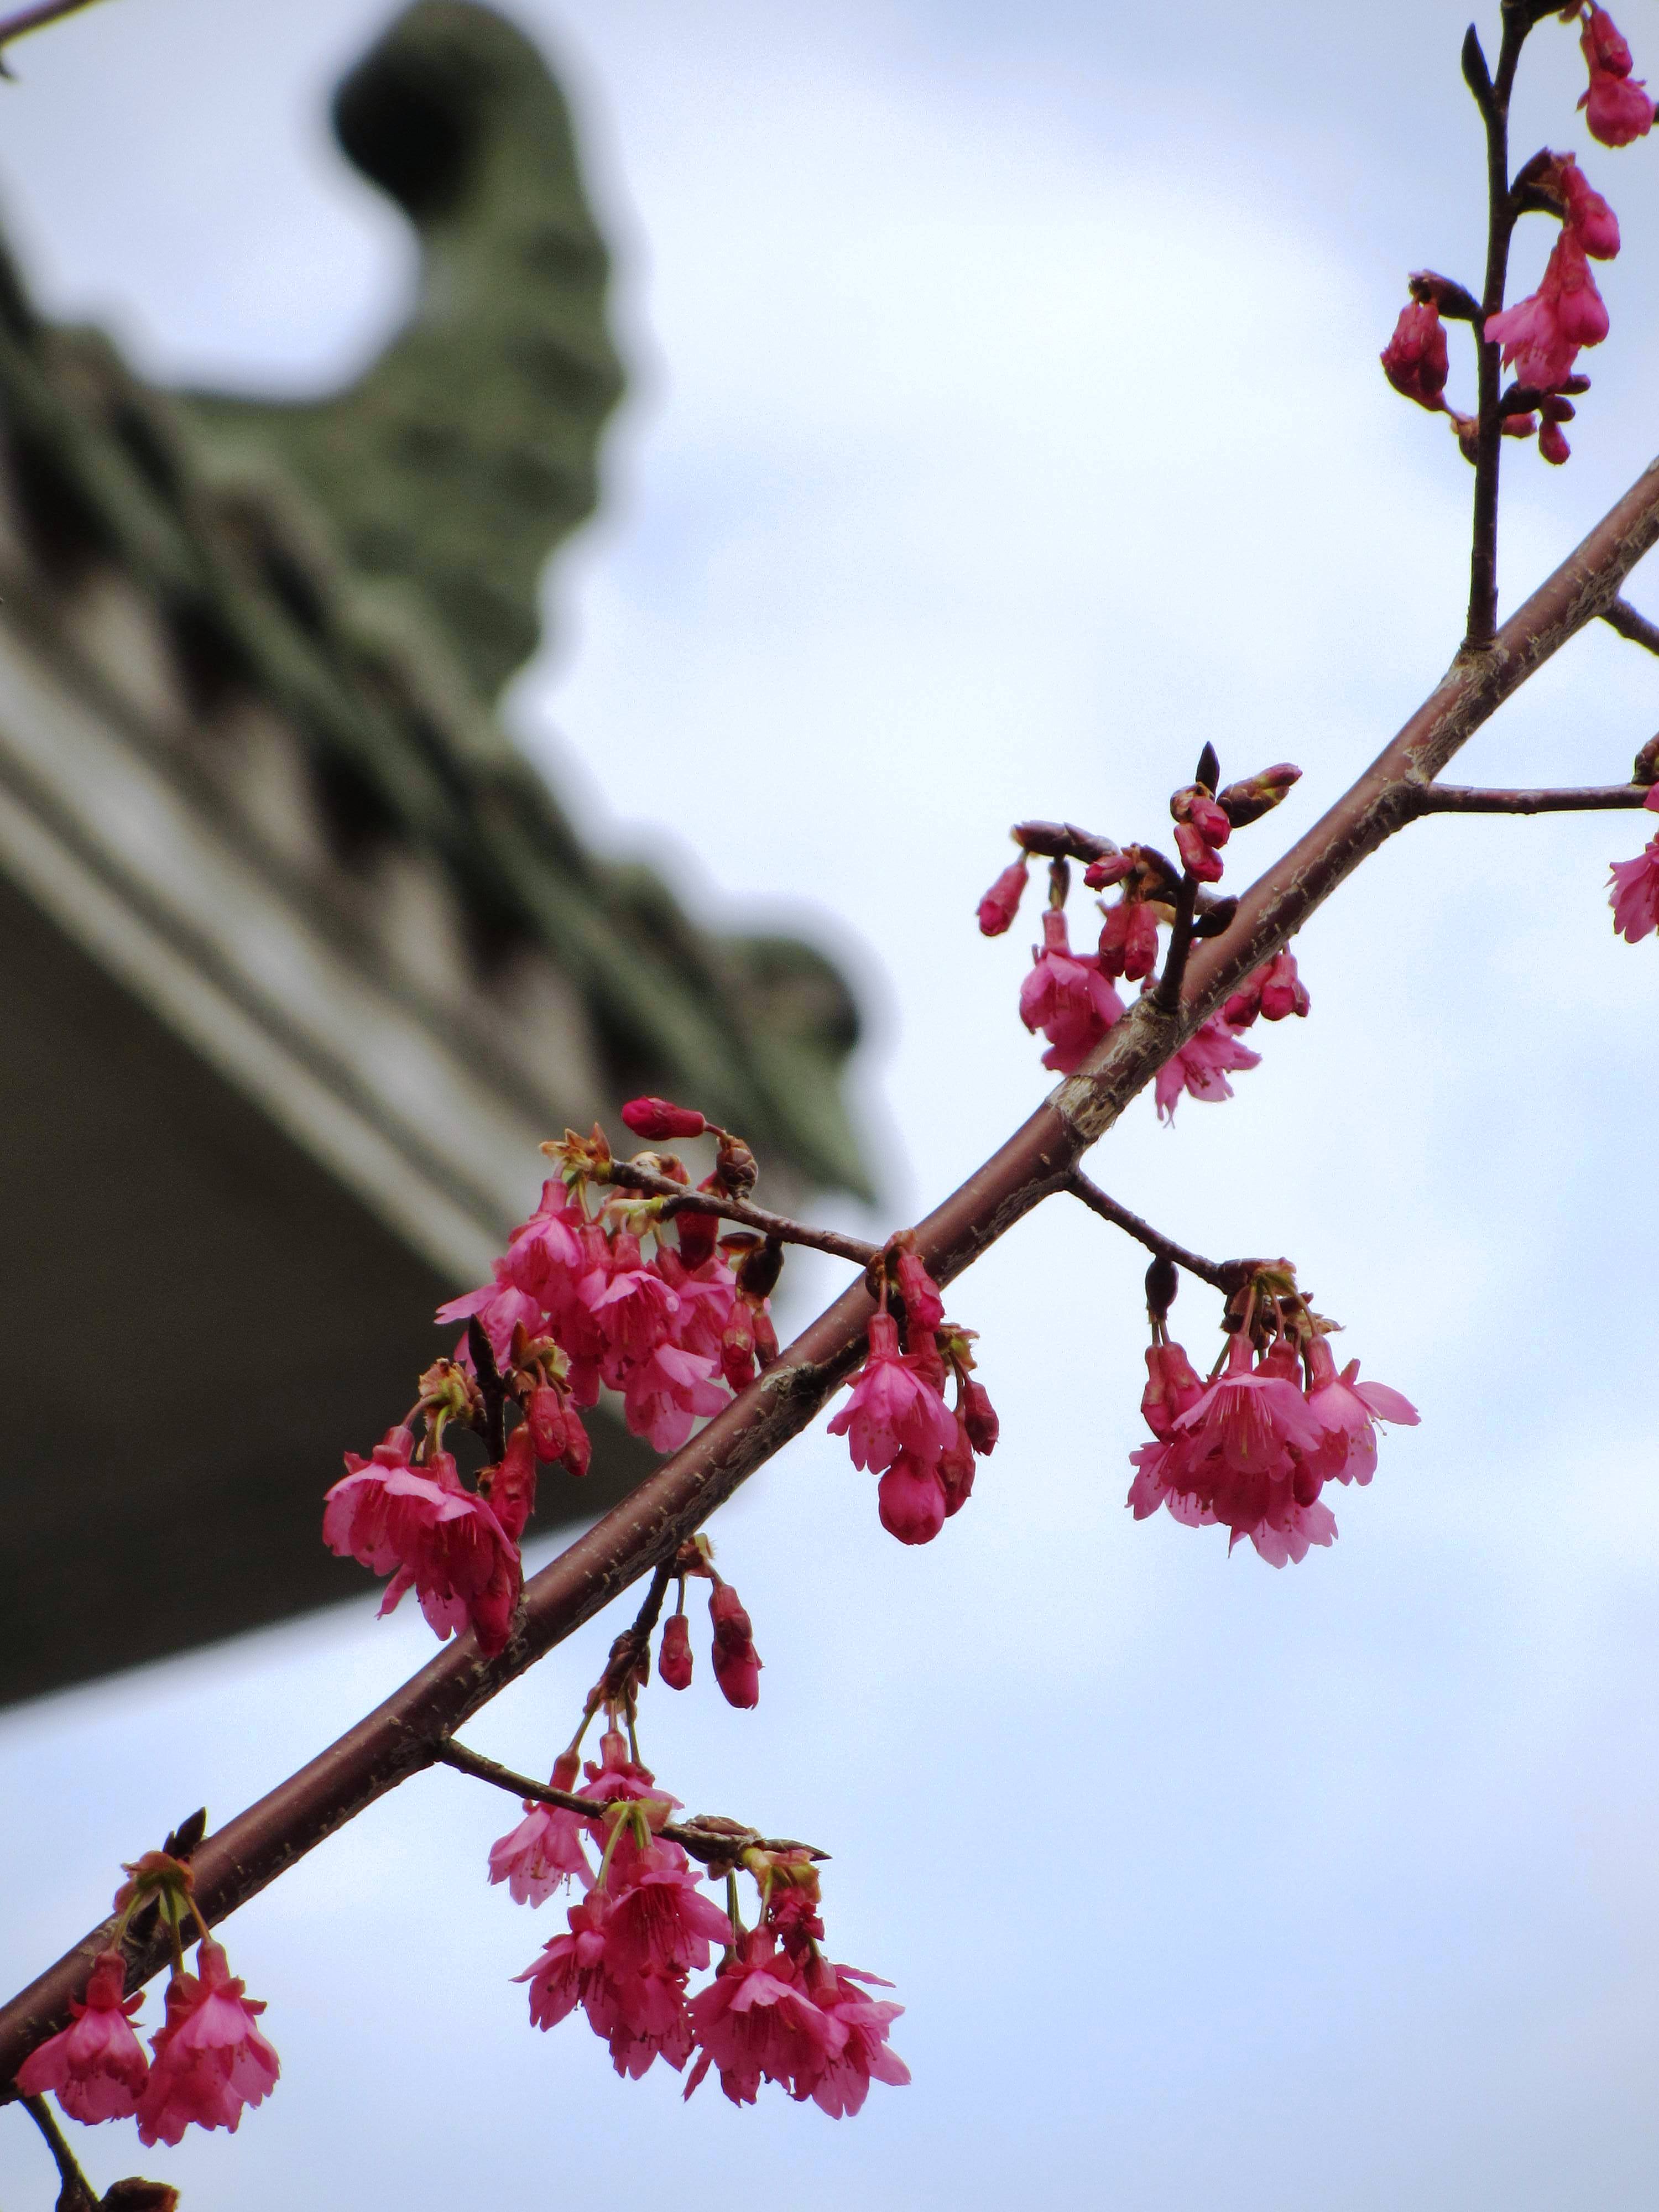
cherry, cherry blossoms, spring, sakura, miaoli, taiwan, flower, blossom, plant, pink, branch, red bud, twig, tree, cherry blossom, flowering plant, redbud, plant stem, petal